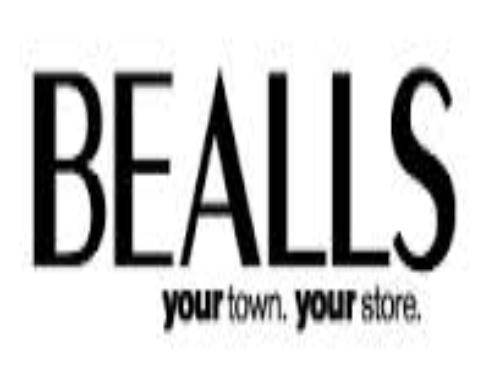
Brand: bealls
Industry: Others